Capture of Chernobyl

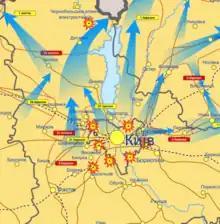
The approach from Belarus via Chernobyl to Kyiv

In the greater picture of the Kyiv offensive, the capture of Chernobyl could be considered a waypoint for Russian troops advancing towards Kyiv. Ben Hodges, former commanding general of the United States Army Europe, stated that the exclusion zone was "important because of where it sits... If Russian forces were attacking Kyiv from the north, Chernobyl is right there on the way." Former American Deputy Assistant Secretary of Defense for Russia, Ukraine, Eurasia Evelyn Farkas said that the Russian forces "want to surround the capital" and that they "certainly don't want loose nuclear material floating around" in case of a Ukrainian insurgency.